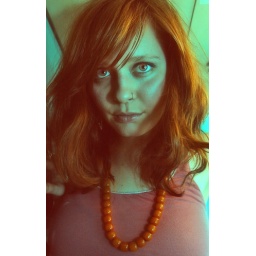
yana in the stankiest train bathroom ever